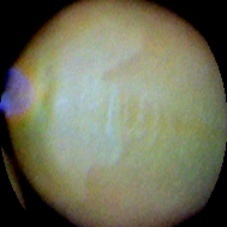
Label: Immature